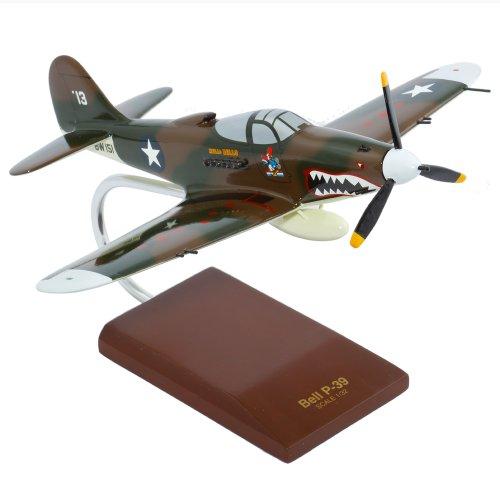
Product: Mastercraft Collection Bell P-39D Airacobra Model Scale:1/32
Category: Toys & Games | Hobbies | Models & Model Kits | Pre-Built & Diecast Models | Aircraft
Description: Great Condition.
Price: $92.91
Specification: ProductDimensions:10.8x12.8x7inches|ItemWeight:2.8pounds|ShippingWeight:2.8pounds(Viewshippingratesandpolicies)|DomesticShipping:ItemcanbeshippedwithinU.S.|InternationalShipping:ThisitemcanbeshippedtoselectcountriesoutsideoftheU.S.LearnMore|ASIN:B0006N1QNQ|Itemmodelnumber:MCP39DW|Manufacturerrecommendedage:12yearsandup